Foreign relations of South Africa during apartheid

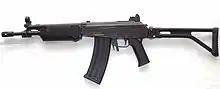
Israel Military Industries Galil assault rifle, manufactured under license in South Africa as the R5

The "Outward Looking" principle had a significant consequence for South Africa's relationships with Western nations. When Vorster brought forth his strategy, it appeared to them that South Africa might be loosening its grip. At the same time, the West regarded the apartheid administration as a significant friend in the Cold War. Economically, such nations as Britain and America had numerous concerns in South Africa, and, although they did not endorse apartheid, these concerns led them to a more moderate stance on the country and to vote against financial sanctions at UN conferences.